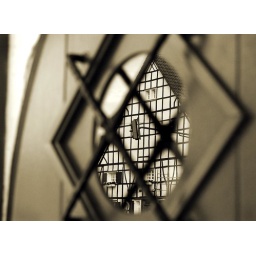
Reflection in barn door window